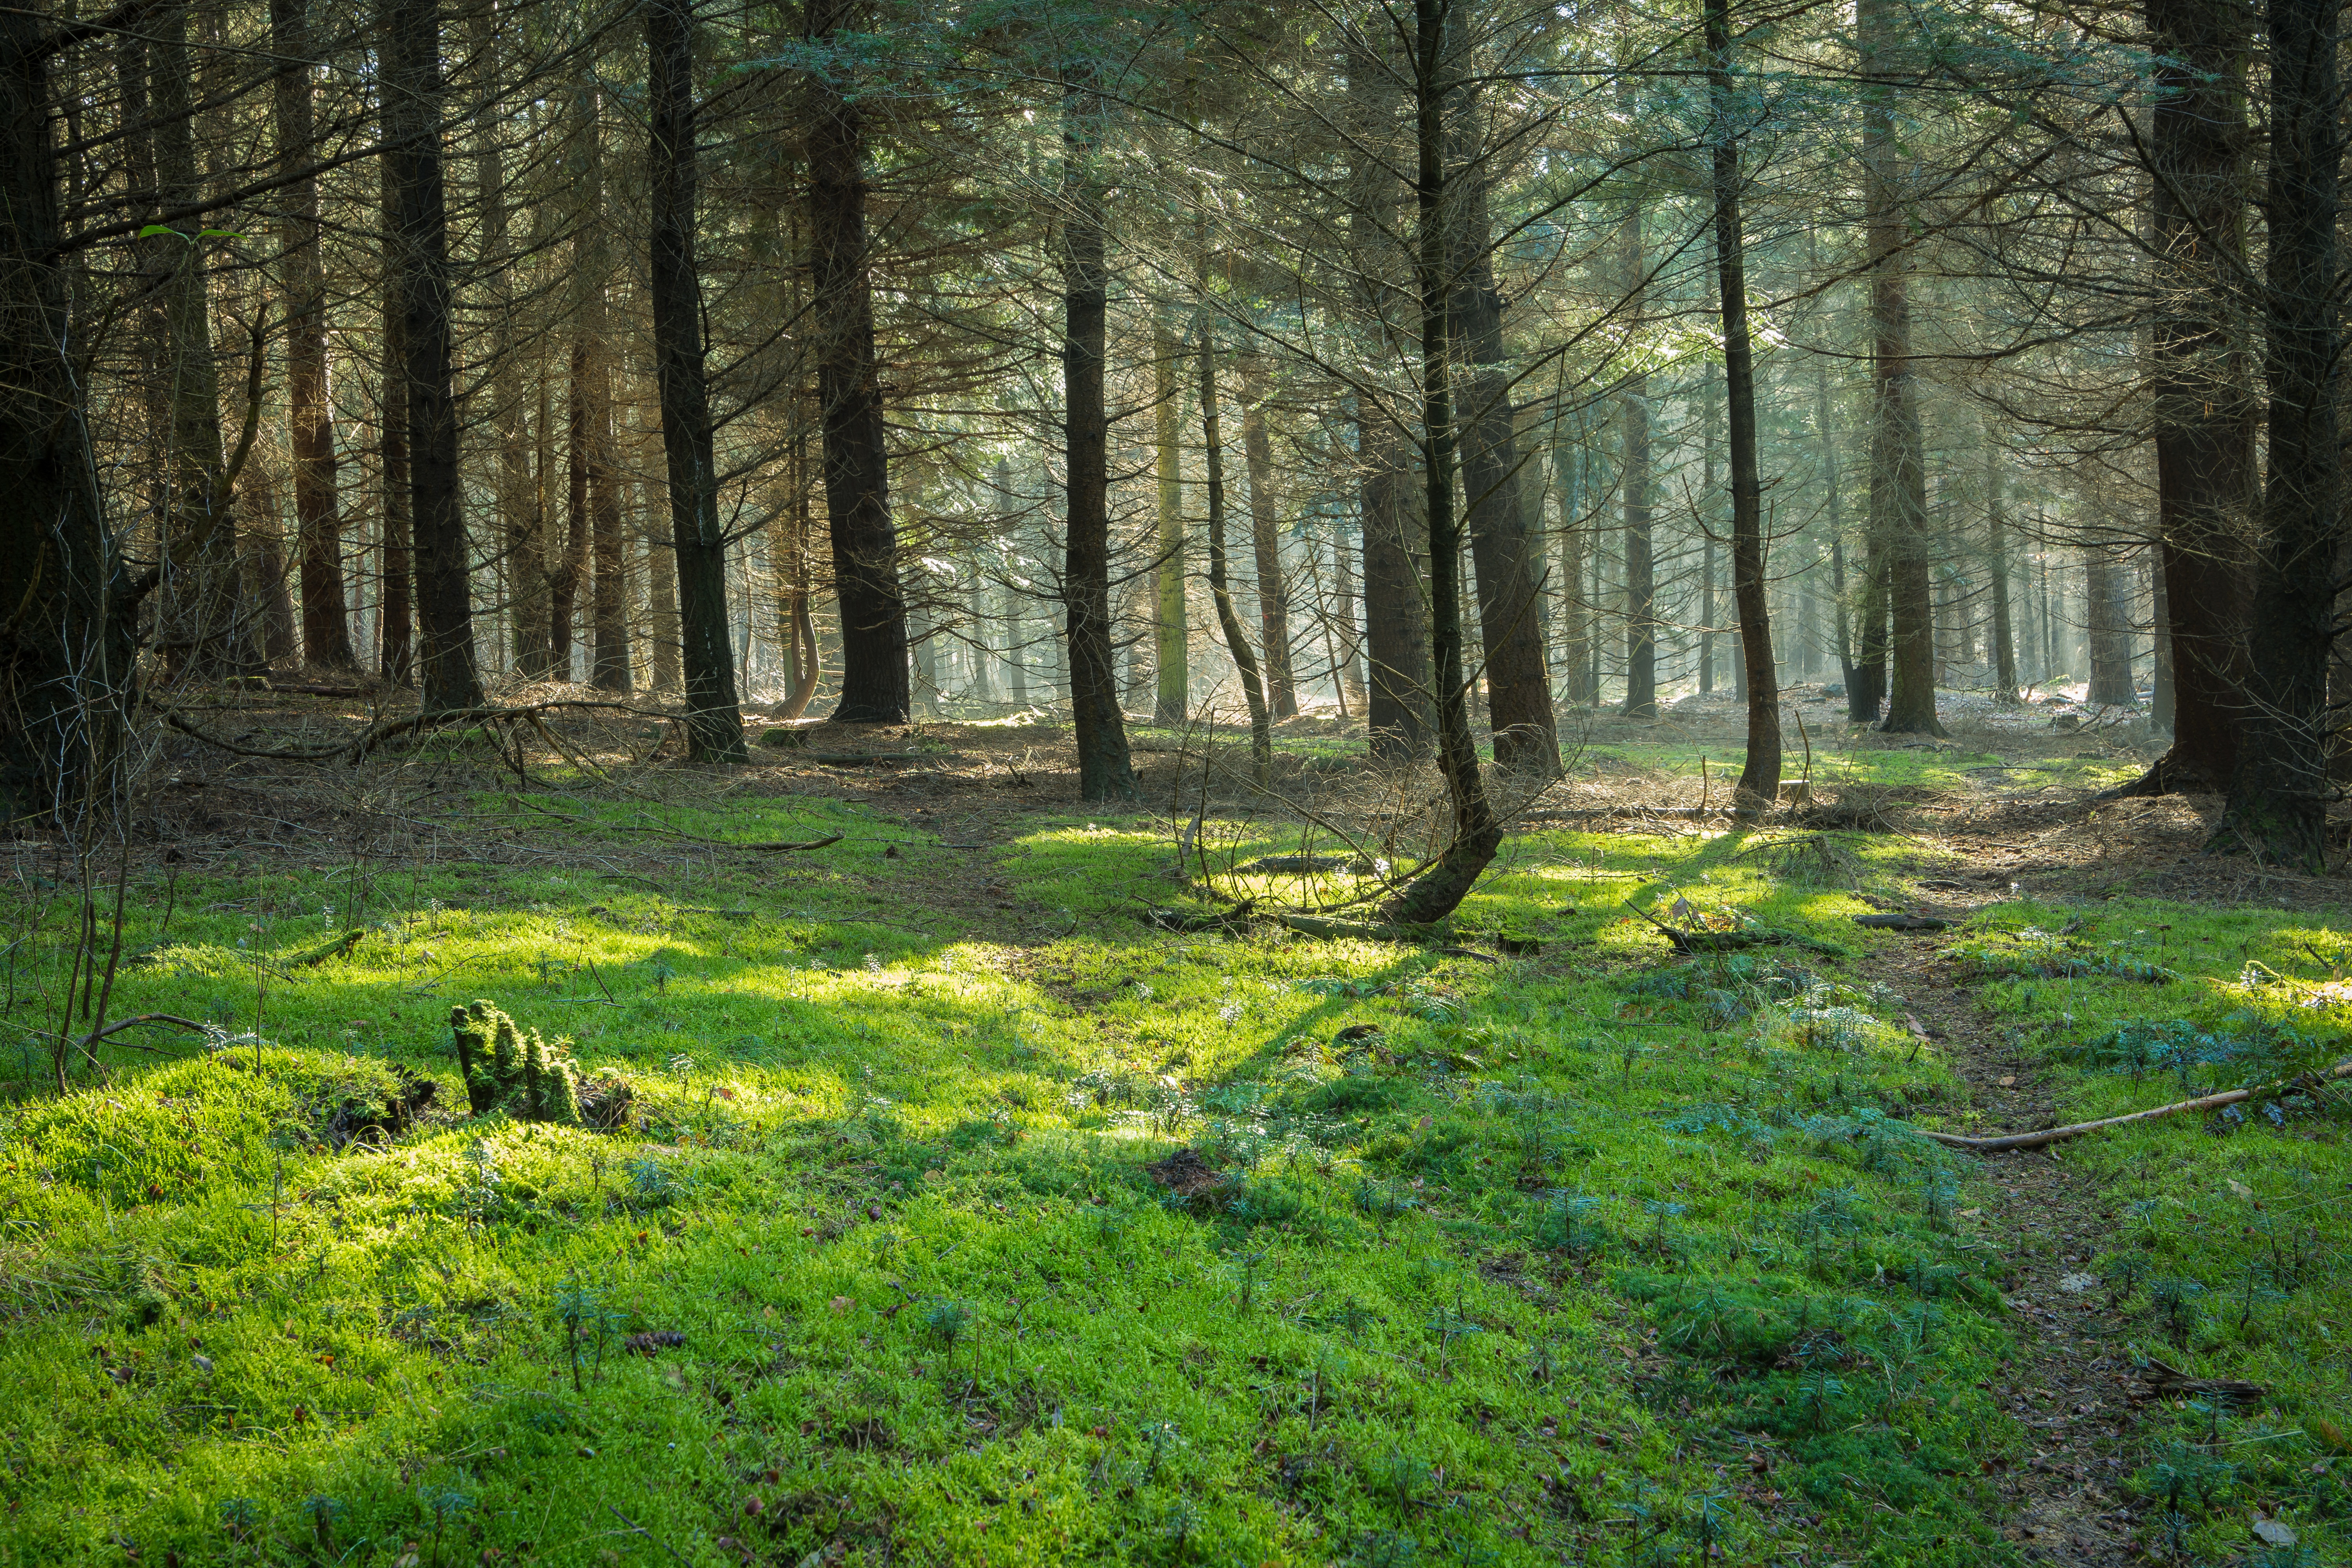
habitat, woodland, tree, natural environment, forest, wilderness, geographical feature, ecosystem, old growth forest, grove, plant, temperate coniferous forest, temperate broadleaf and mixed forest, woody plant, leaf, biome, sunlight, deciduous, meadow, autumn, spruce